Intelligentsia

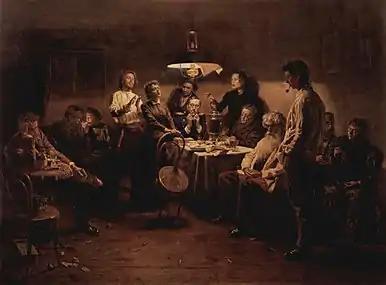
"Evening Party" by Vladimir Makovsky (1897). Three generations of Russian intelligentsia discuss current issues.

The idea of progress, which originated in Western Europe during the Age of Enlightenment in the 18th century, became the principal concern of the intelligentsia by the mid-19th century; thus, progress social movements, such as the Narodniks, mostly consisted of intellectuals. Russian philosopher Sergei Bulgakov said that the Russian intelligentsia was the creation of Peter the Great, that they were the "window to Europe through which the Western air comes to us, vivifying and toxic at the same time." Moreover, Bulgakov also said that the literary critic of Westernization, Vissarion Belinsky was the spiritual father of the Russian intelligentsia.